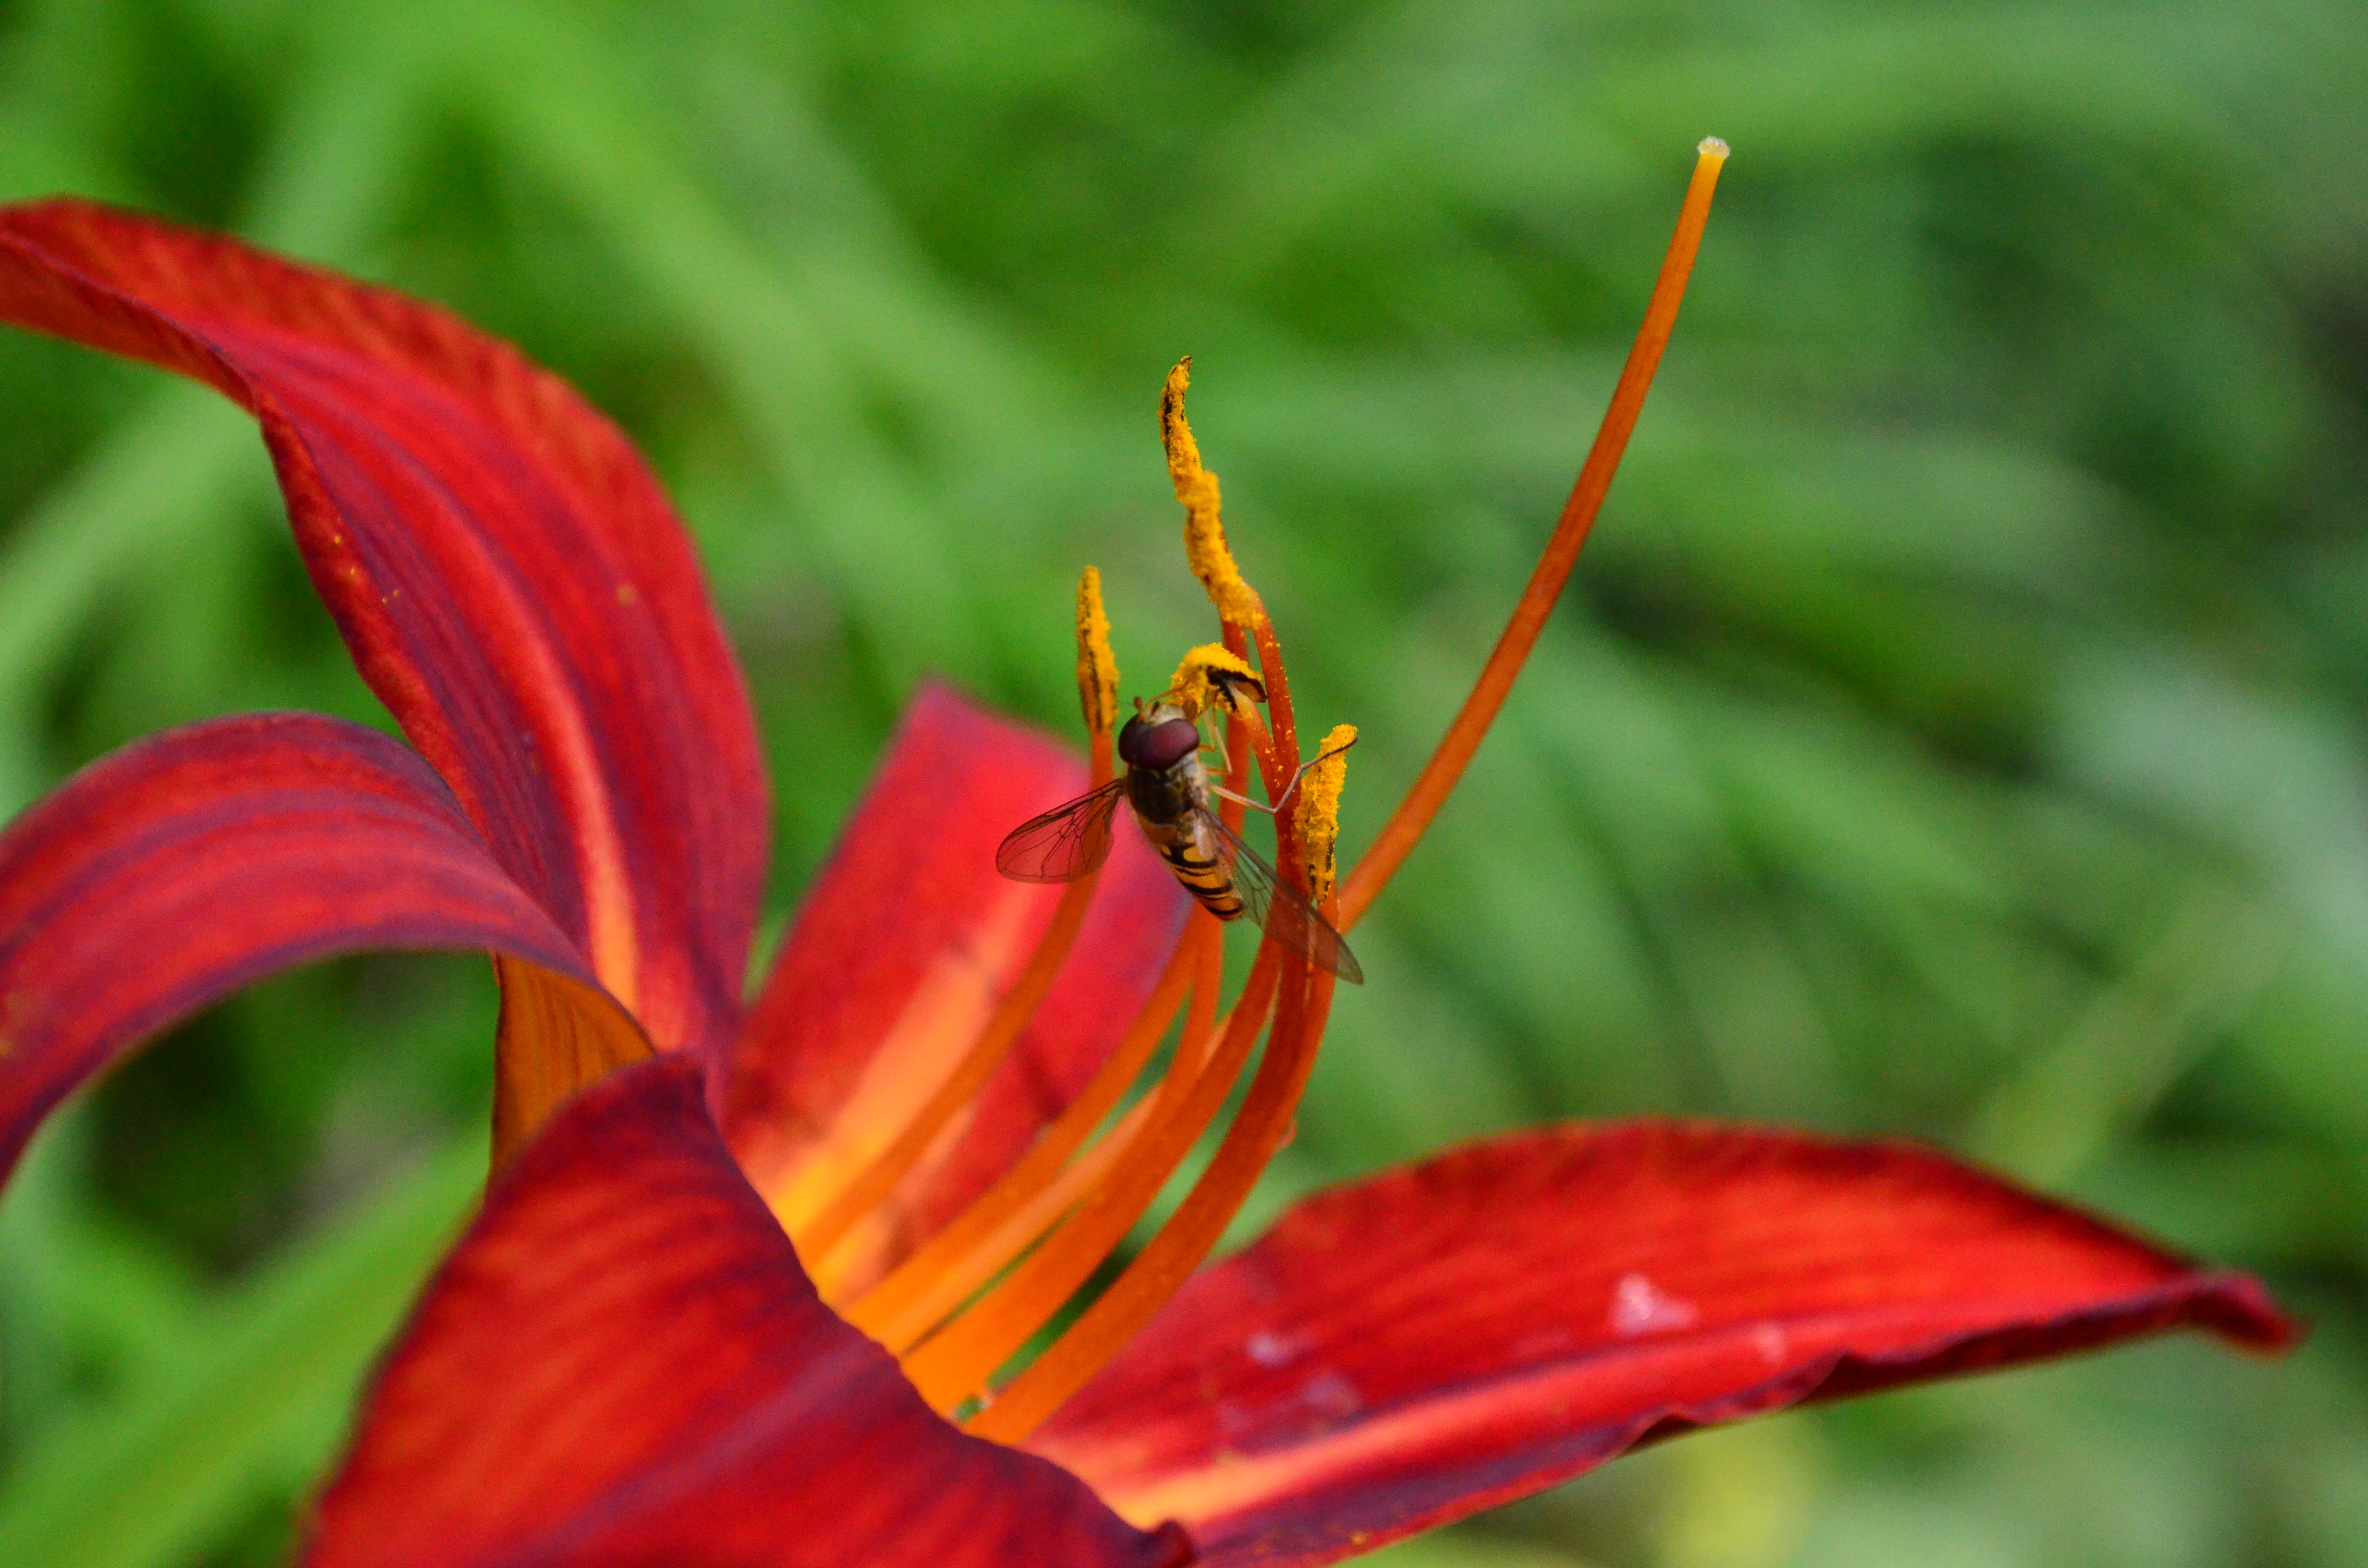
nature, plant, photography, leaf, flower, petal, bloom, orange, red, stamp, insect, botany, flora, fauna, invertebrate, wildflower, close up, hoverfly, lily, nectar, daylily, stamens, macro photography, incomplete, ovary, plant stem